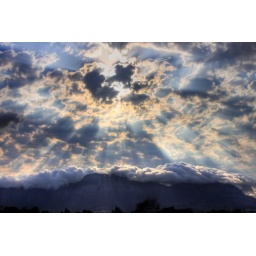
Sun peering through the clouds above table mountain.